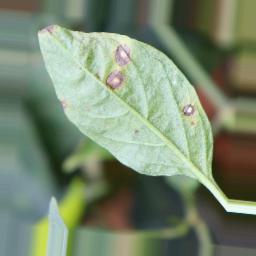
Label: cercospora